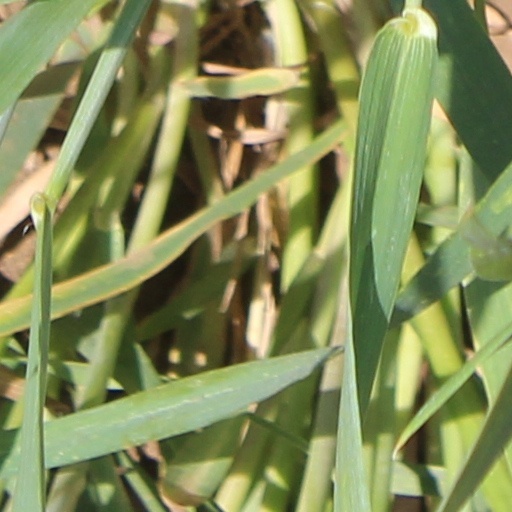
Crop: wheat